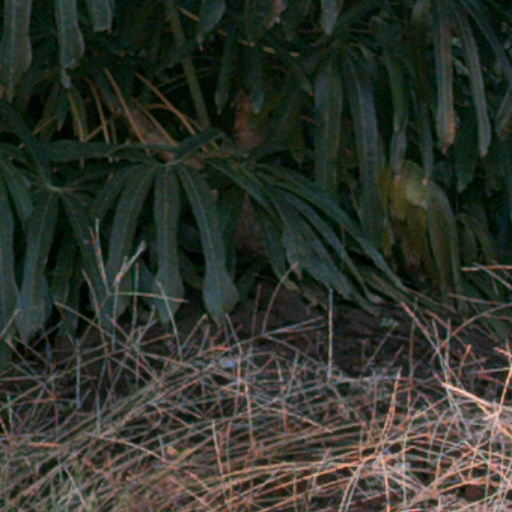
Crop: cassava